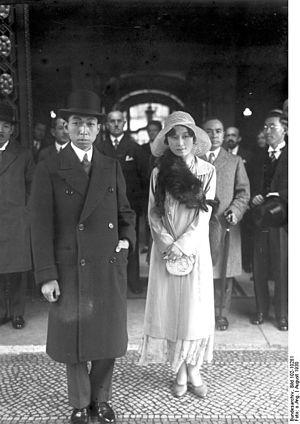
Son Altesse impériale la princesse Takamatsu du Japon, plus connue sous l'appellation princesse Kikuko, est un membre de la famille impériale japonaise. La princesse est la veuve de Nobuhito, prince Takamatsu et troisième fils de l'empereur Taishō Tennō et l'impératrice Teimei. Elle est la belle-sœur de Hirohito, l'empereur Shōwa, et la tante de l'empereur actuel du Japon, Akihito. Elle est surtout connue pour ses activités philanthropiques, particulièrement pour les organisations de recherche sur le cancer.
Son altesse impériale Nobuhito Prince Takamatsu du Japon, est le troisième fils de l'empereur Taishō et de l'impératrice Teimei ainsi qu'un frère cadet de l'empereur Shōwa et du prince Yasuhito Chichibu. Il devint prince Takamatsu-no-miya, une des quatre branches shinnōke de la famille impériale héritière au trône du chrysanthème à défaut d'un héritier direct.